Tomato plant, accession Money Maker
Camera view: horizontal (90 deg, fisheye); turntable rotation: 180 degrees
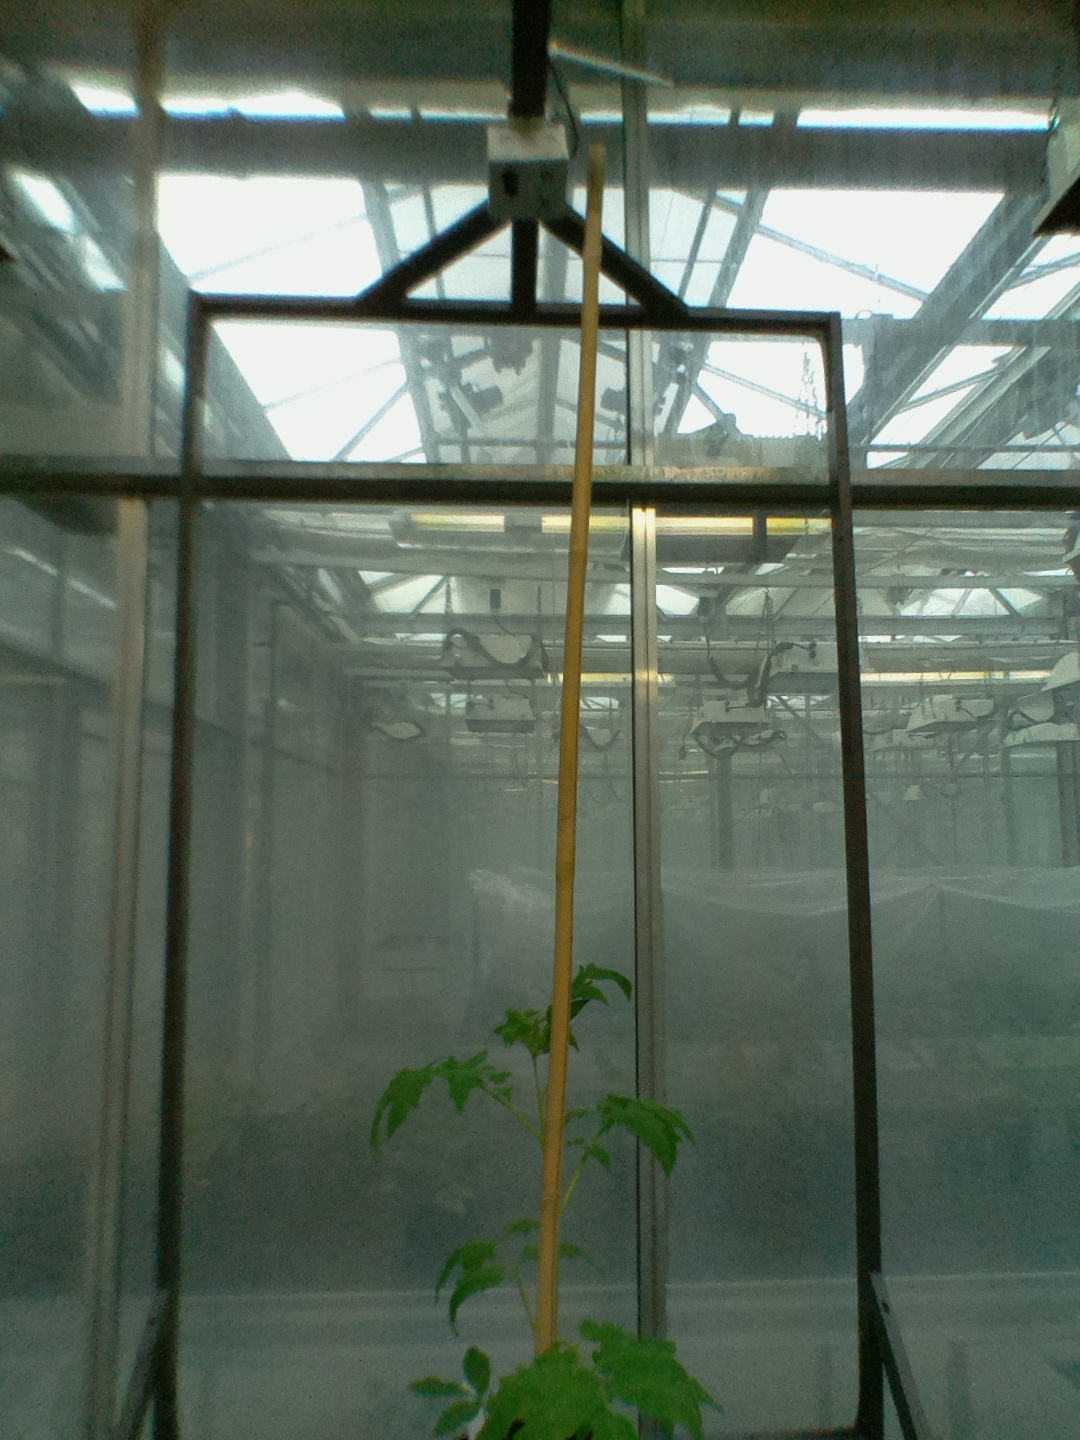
BBCH growth stage 13: 6 of true leaves visible